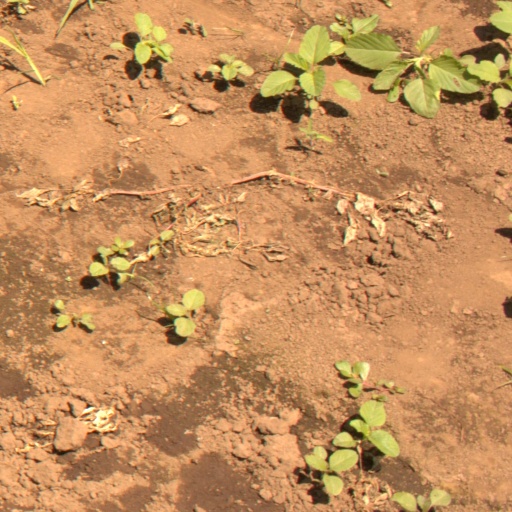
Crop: soybean